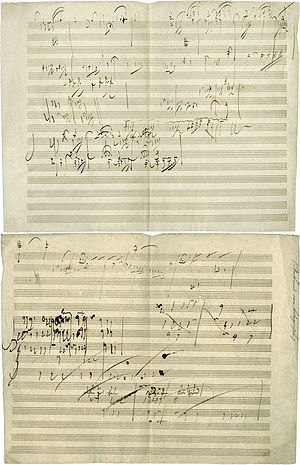
Kunstmusik
Ludwig van Beethovens nodeark for Klaversonate nr. 28, 4. sats, Geschwind, doch nicht zu sehr und mit Entschlossenheit (Allegro), i hans egen håndskrift. Værket var færdigt 1816.
Kunstmusik er musik, der kræver mere af lytteren end popmusik. En mere teknisk definition er ”lærd musik”, ”seriøs musik” og ”klassisk musik”, der henviser til musikalske traditioner og indebærer avancerede strukturelle og teoretiske overvejelser og for den vestlige kunstmusiks vedkommende en skriftlig musikalsk tradition. Kunstmusik bruges især som et divergerende udtryk til den populære musik og traditionelle musik.